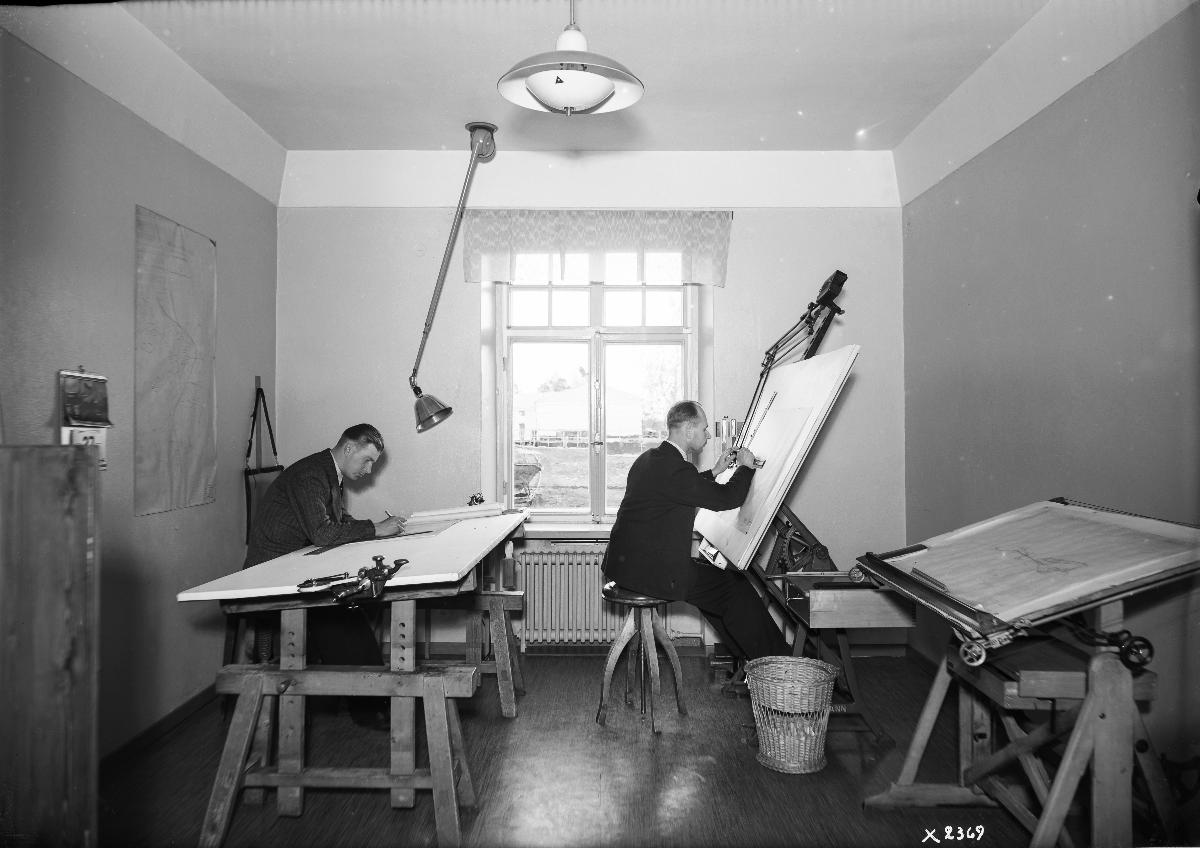
Oulun kaupungin sähkölaitos
Energy production in Oulu
sisällön kuvaus: Työtä ilmeisimmin Oulun kaupungin sähkölaitoksella vuonna 1939. content description: Work in the field of energy production in Oulu, Finland, in 1939.
Vuosi: 1939
Paikka: Suomi, Pohjois-Pohjanmaa, Oulu
Aiheet: sisäkuva; sähkölaitokset; työntekijät; suunnittelu; sähköntuotanto; electricity works; employees; planning and design; production of electricity; elverk; arbetstagare; planering; elproduktion